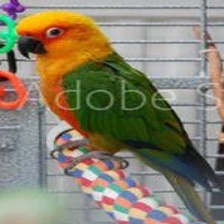
Species: JANDAYA PARAKEET
Scientific name: ARATINGA JANDAYA